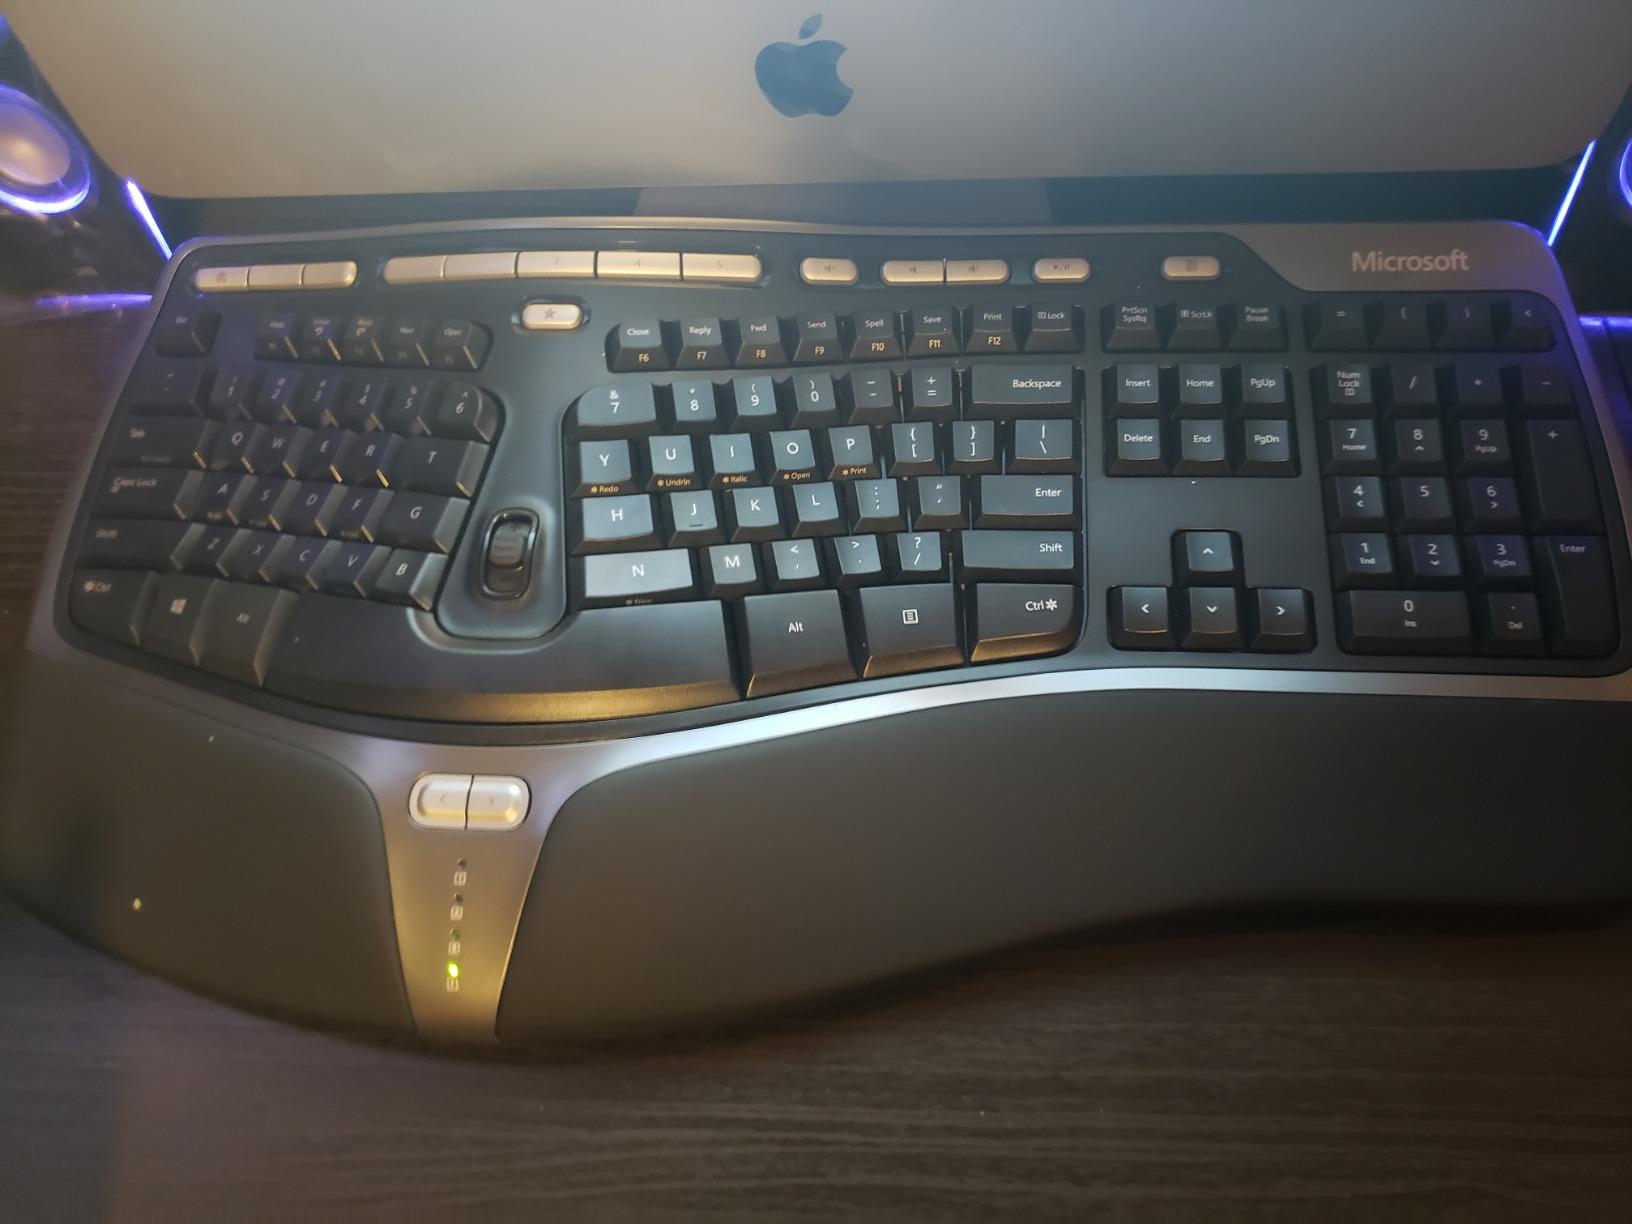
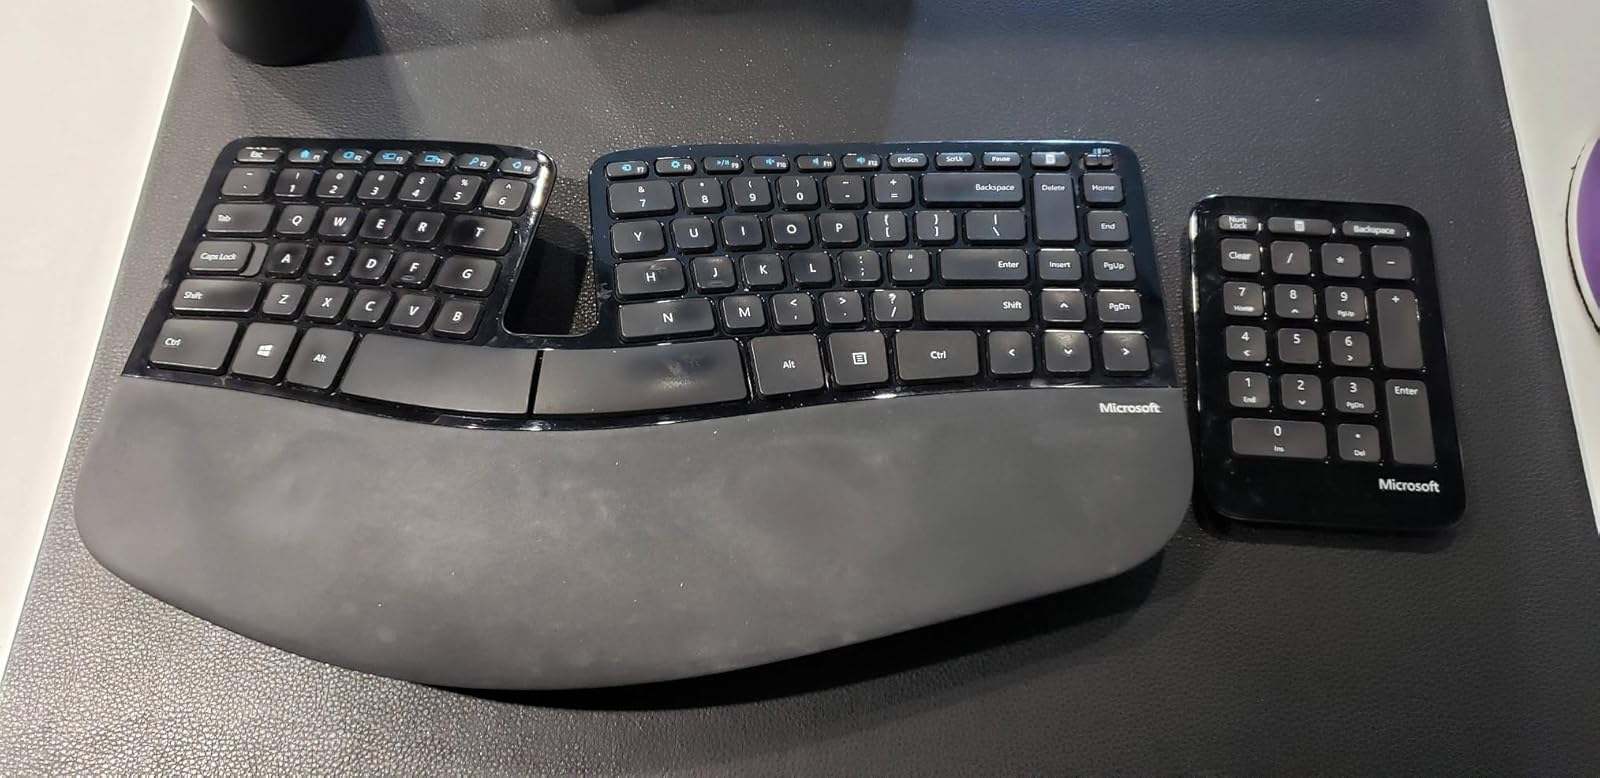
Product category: keyboard
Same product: no